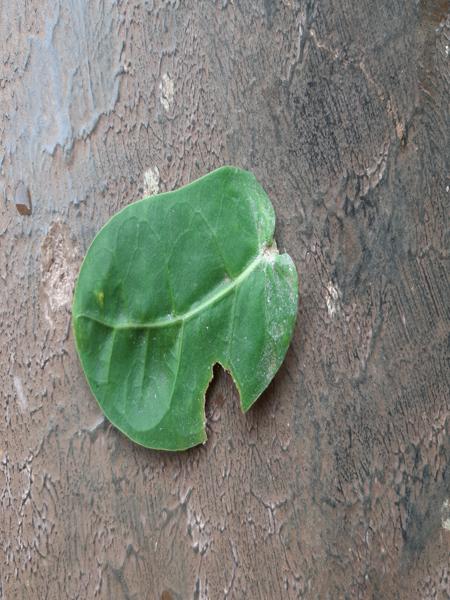
Plant: Ekka